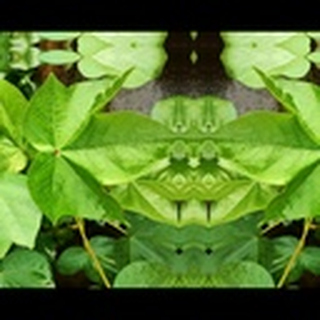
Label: healthy_cotton